Answer in natural language. Considering the relative positions, is dark grey lshaped countertop to the left or right of Doorframe? Choose between the following options: left or right
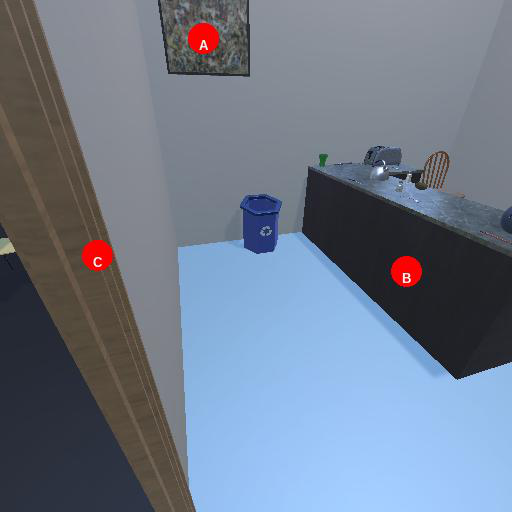
<answer>right</answer>